Mining industry of Egypt

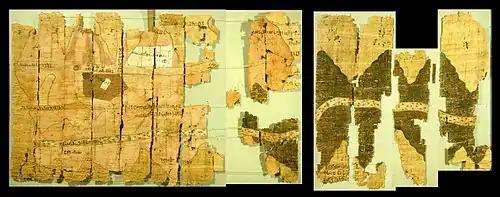
The Turin mining papyrus depicts mines in the Wadi Hammamat and is the oldest known map of its kind.

Mining in Egypt has had a long history that dates back to predynastic times. Active mining began in Egypt around 3000 BCE. Egypt has substantial mineral resources, including 48 million tons of tantalite (fourth largest in the world), 50 million tons of coal, and an estimated 6.7 million ounces of gold in the Eastern Desert. The total real value of minerals mined was about (US$18.7 million) in 1986, up from (US$11 million) in 1981. The chief minerals in terms of volume output were iron ore, phosphates, and salt. The quantities produced in 1986 were estimated at 2,048, 1,310, and 1,233 tons, respectively, compared with 2,139, 691, and 883 tons in 1981. In addition, minor amounts of asbestos (313 tons) and quartz (19 tons) were mined in 1986. Preliminary exploration in Sinai indicated the presence of zinc, tin, lead, and copper deposits. Private sector exploration and exploitation activities so far have been limited. Only recently, AngloGold Ashanti with its joint Venture Partner Thani Dubai and a Canadian listed exploration company, Alexander Nubia International have been undertaking exploration in Egypt's Eastern Desert with some success. Centamin Ltd., a mineral exploration company founded in Australia, started a massive mining project in Sukari Hill.